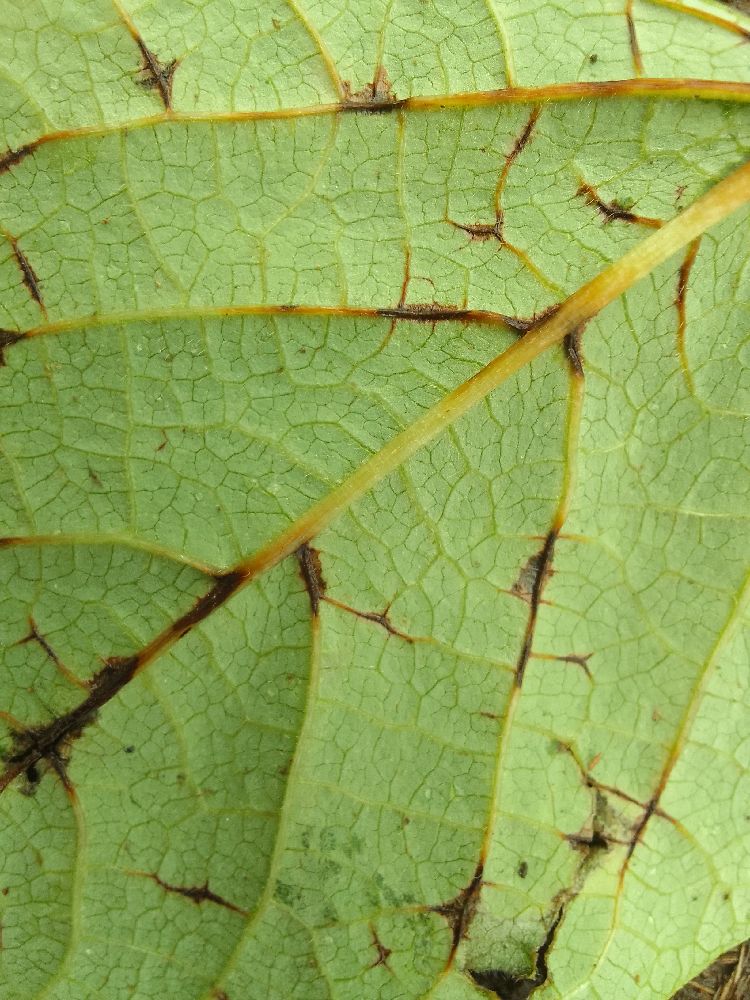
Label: anthracnose